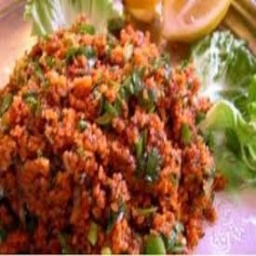
Label: kisir